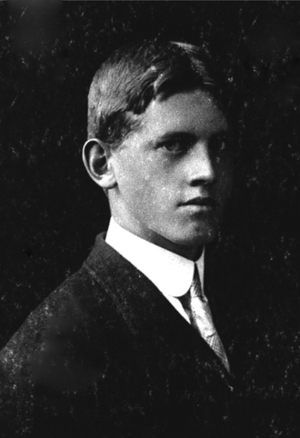
James Paul Chapin est un ornithologue américain, né le 9 juillet 1889 à New York et mort le 5 avril 1964 dans cette même ville.